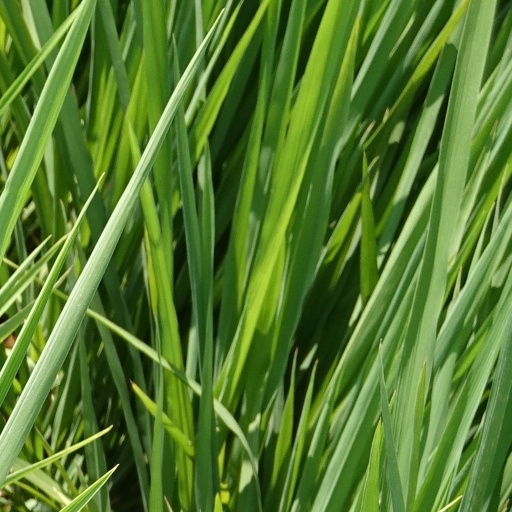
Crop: rice